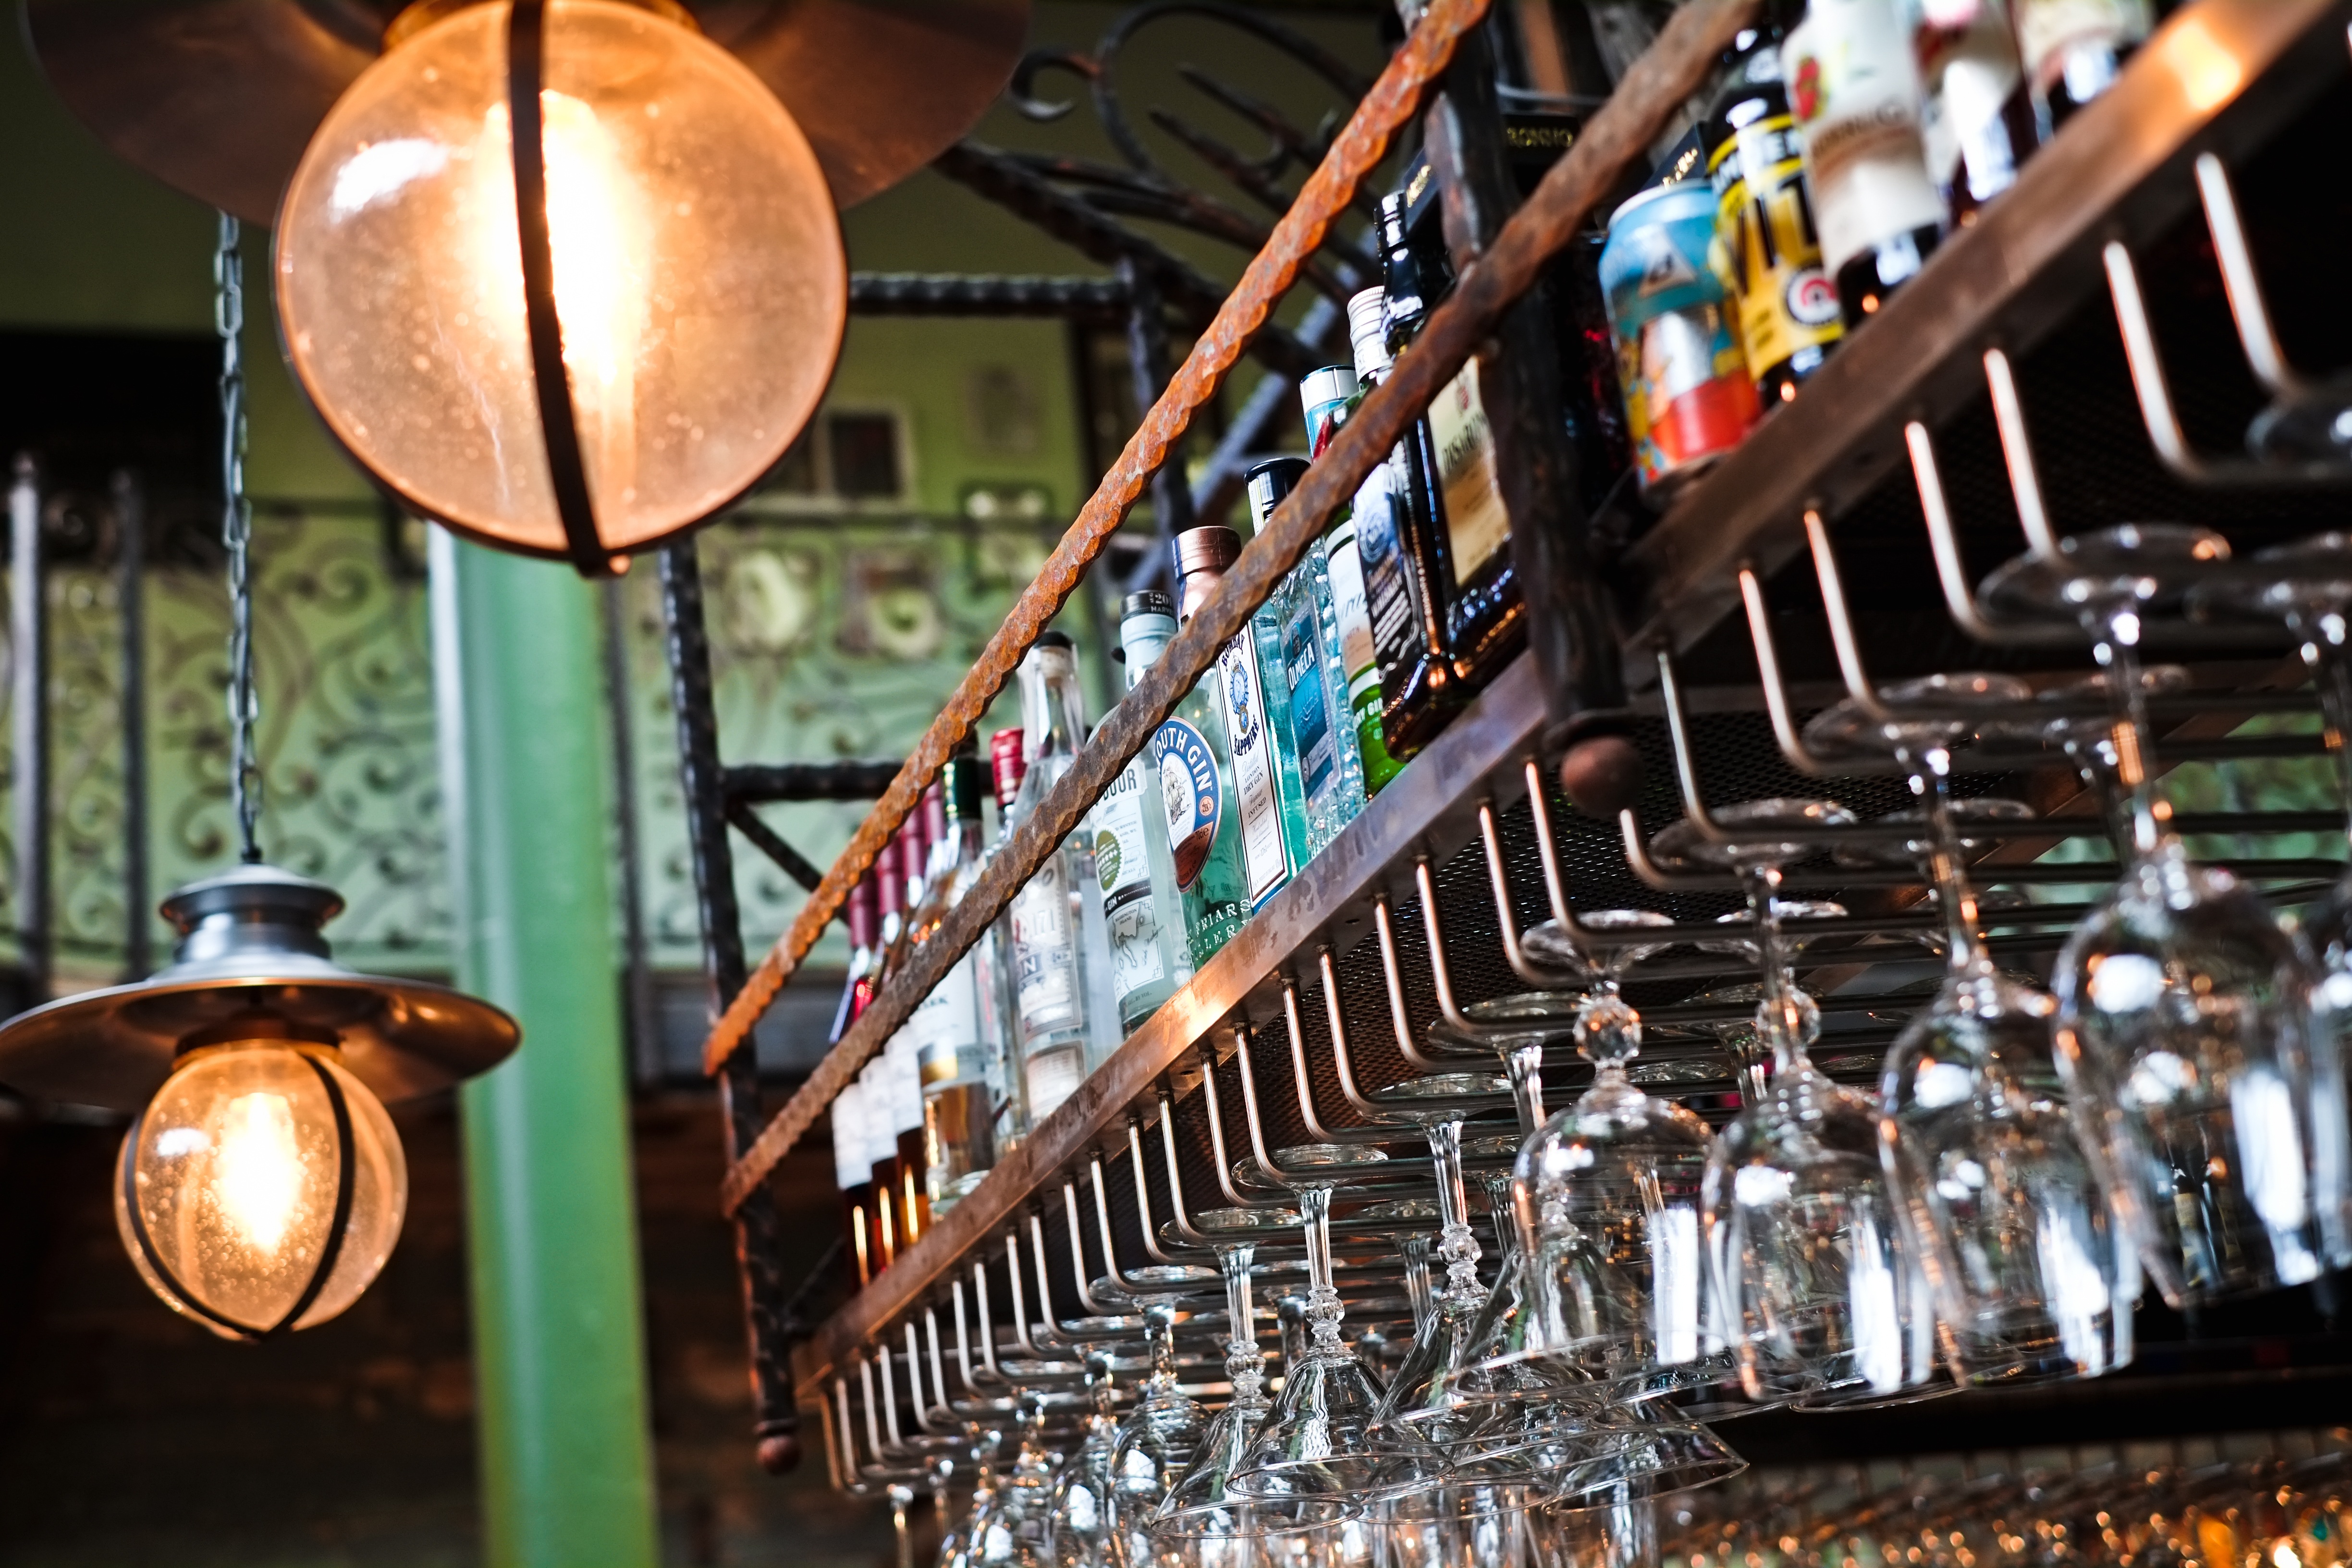
restaurant, bar, lighting, alcohol, lights, glasses, drinks, man made object